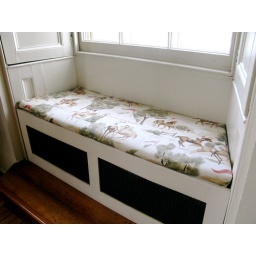
window seat in front room